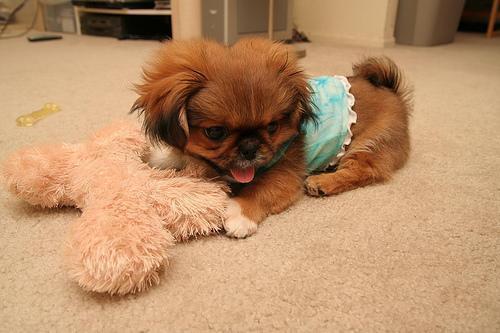
Pekinese